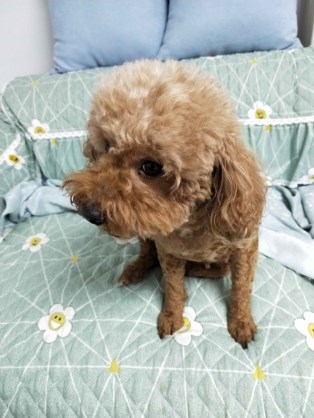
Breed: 7449-n000128-teddy